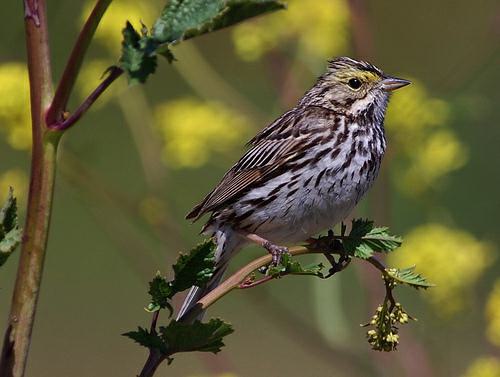
A photo of a savannah sparrow